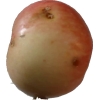
Label: Apple 10